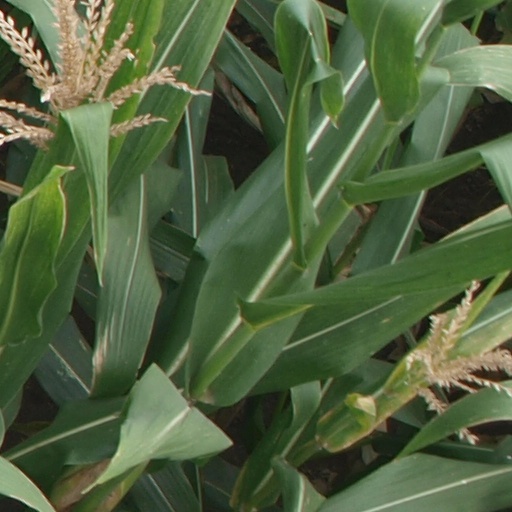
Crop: maize; corn